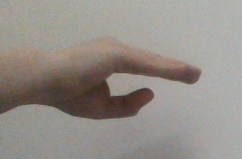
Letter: jeem